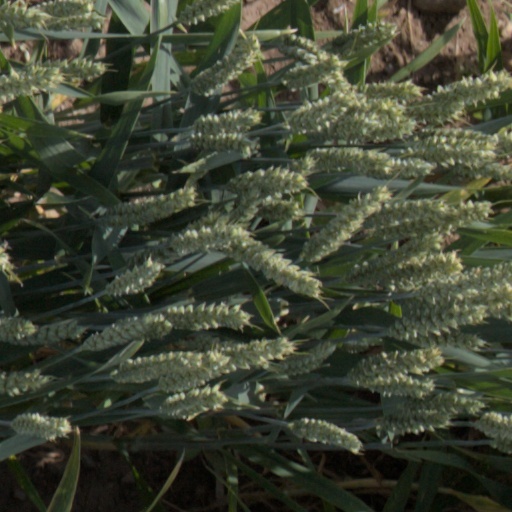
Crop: wheat